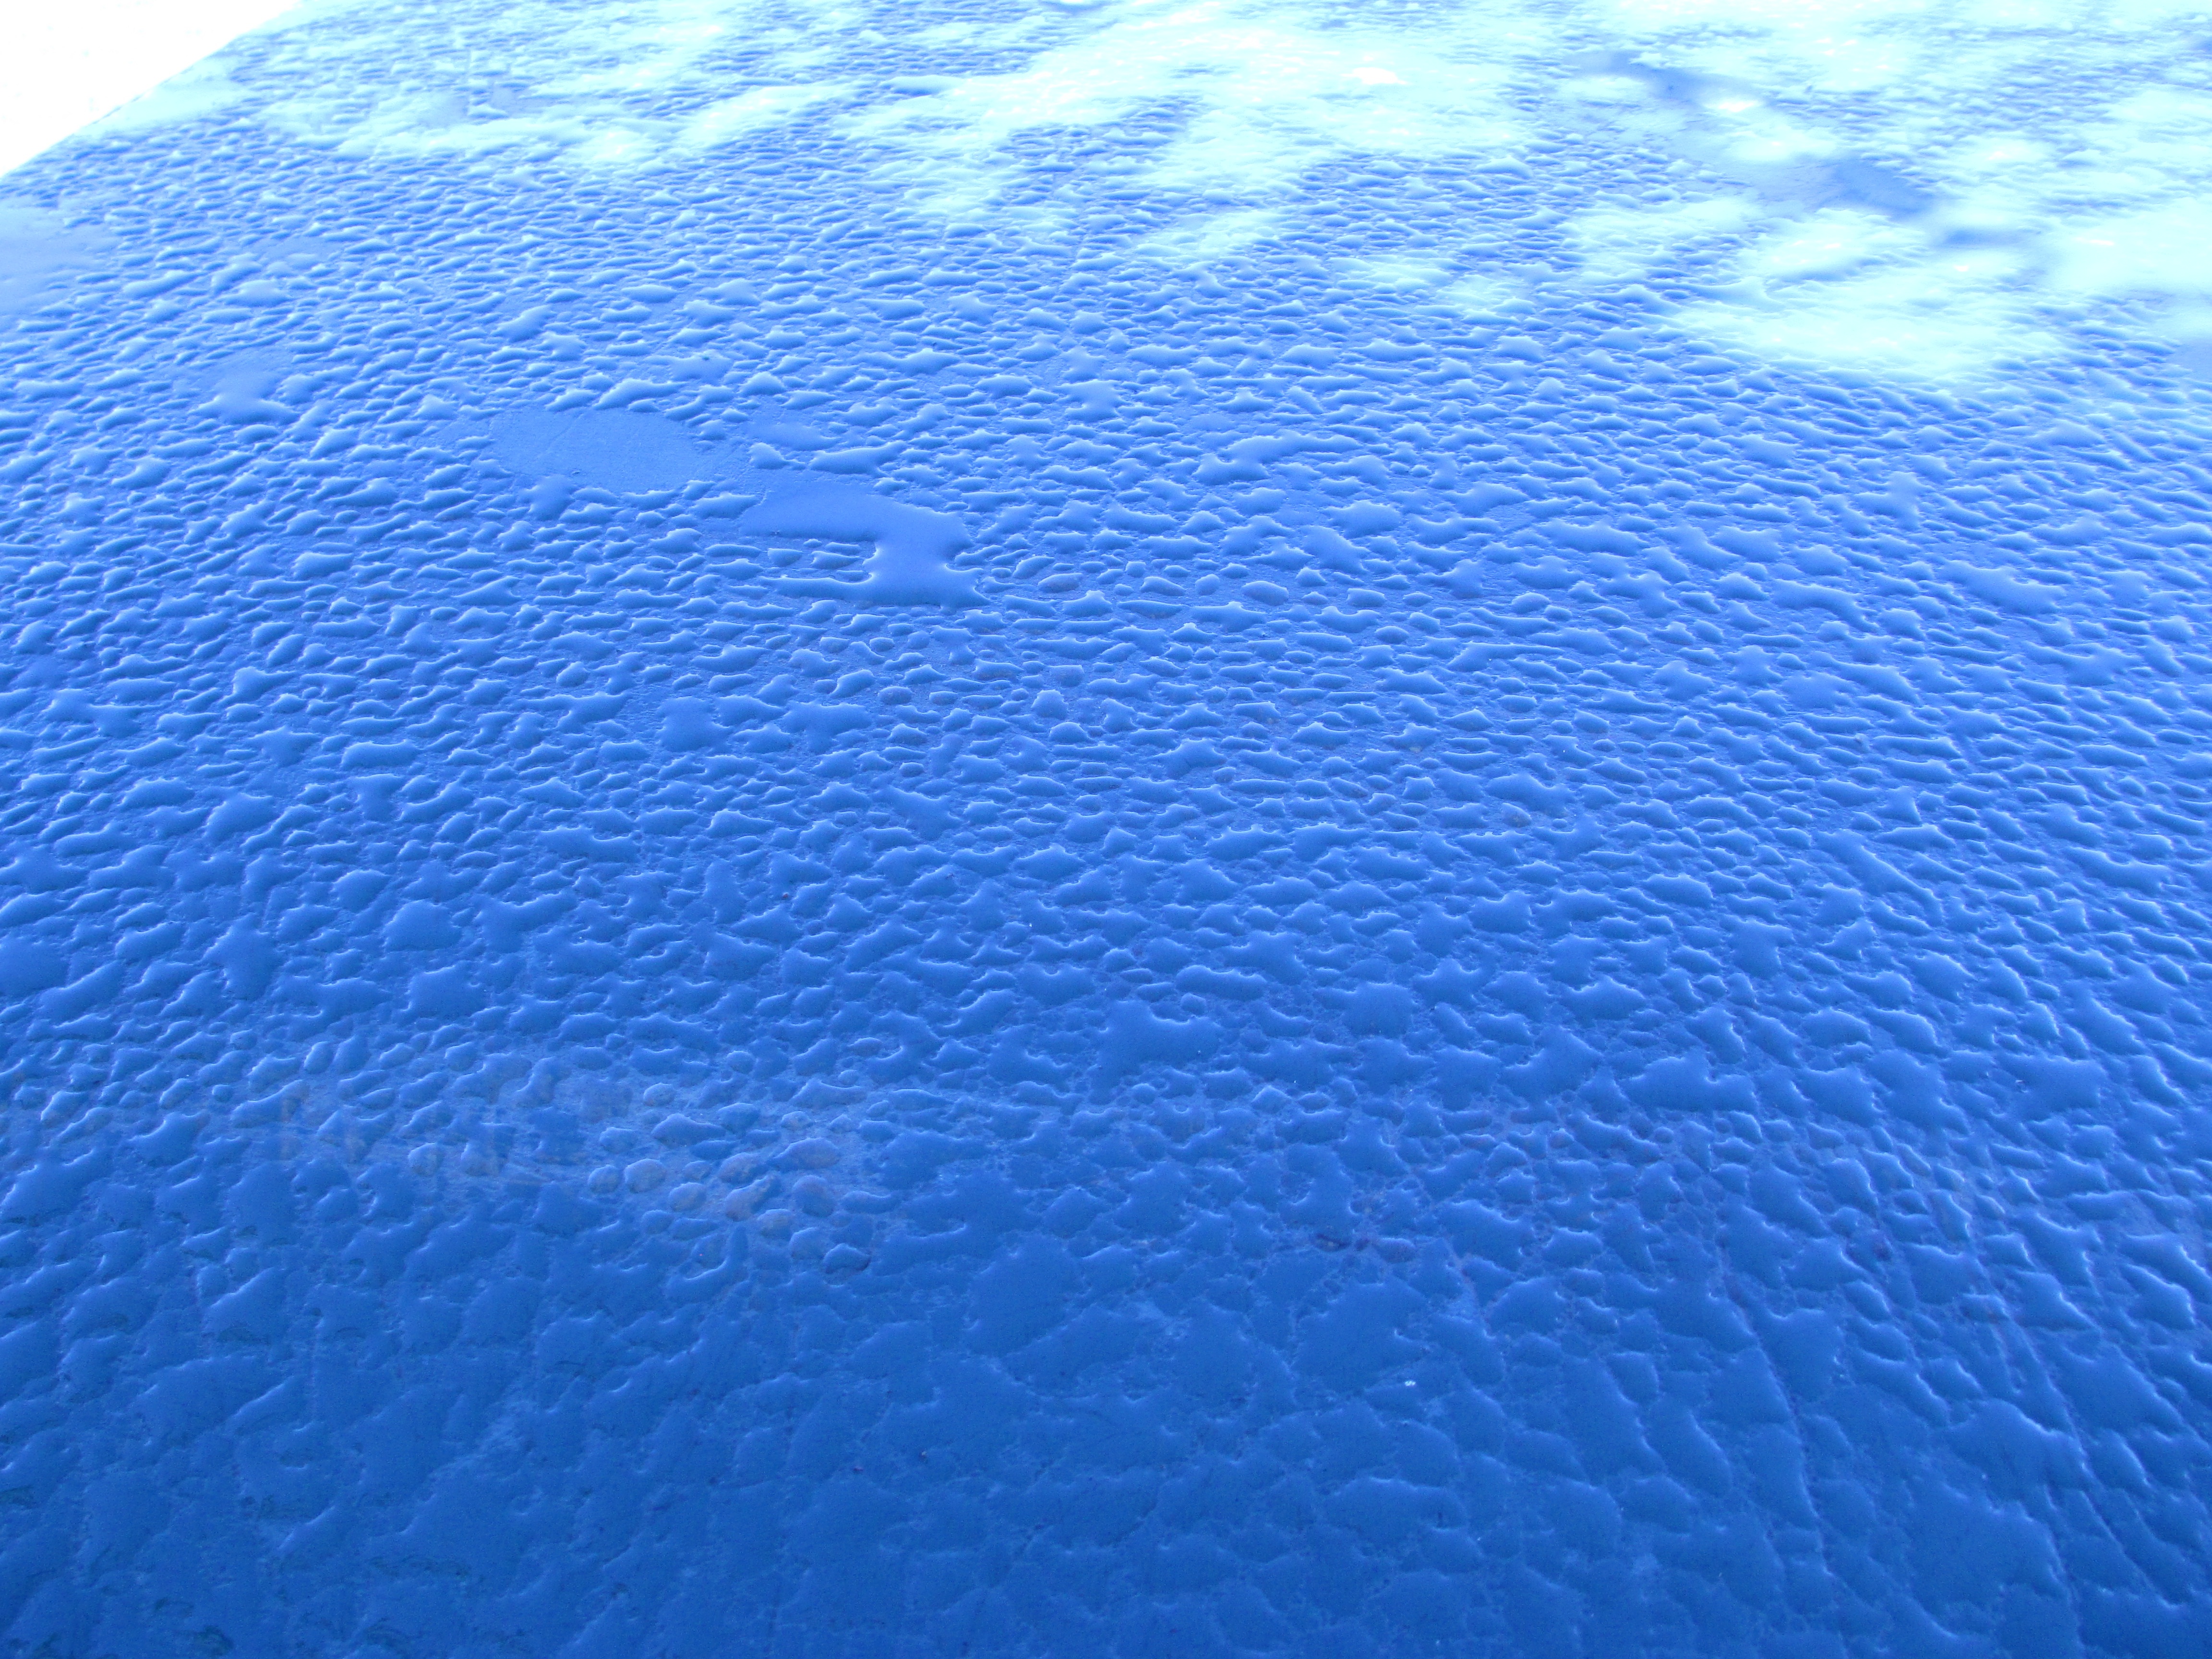
sea, water, ocean, horizon, liquid, sunlight, wave, underwater, condensation, blue, background, drops, wind wave